Israel in Egypt

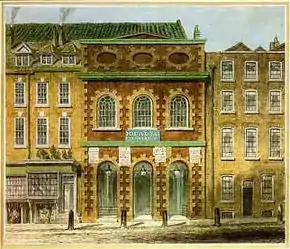
The Kings Theatre, London, in the Haymarket, where "Israel in Egypt" was first performed

Handel had long been resident in London and had enjoyed great success as a composer of Italian operas there. However, in 1733 a rival opera company to Handel's, The Opera of the Nobility, had split the audience for Italian opera in London. There was not enough support for two Italian opera companies and Handel began to find new audiences through presenting oratorio and other choral works in English. Handel's oratorio "Saul", with a text by Charles Jennens, was presented at the King's Theatre in January 1739, and for the same season Handel composed "Israel in Egypt", writing the music in one month between 1 October and 1 November 1738. "Israel in Egypt" is one of only two oratorios by Handel with a text compiled from verses from the Bible, the other being "Messiah". The librettist of "Israel in Egypt" is uncertain, but most scholars believe Charles Jennens compiled both texts. "Israel in Egypt" and "Messiah" also share the unusual characteristic among Handel oratorios in that, unlike the others, they do not have casts of named characters singing dialogue and performing an unstaged drama, but contain many choruses set to biblical texts. The libretto of "Israel in Egypt" is mainly based on the Book of Exodus, with the account of The Exodus of the Israelites in the first part, and the Song of the Sea in the latter part, called "Moses Song" by Handel.